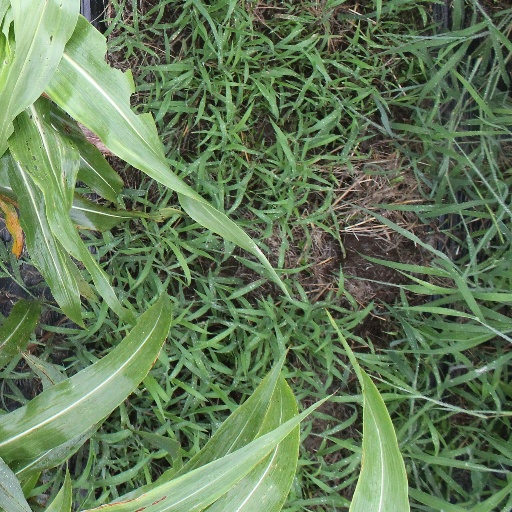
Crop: sorghum